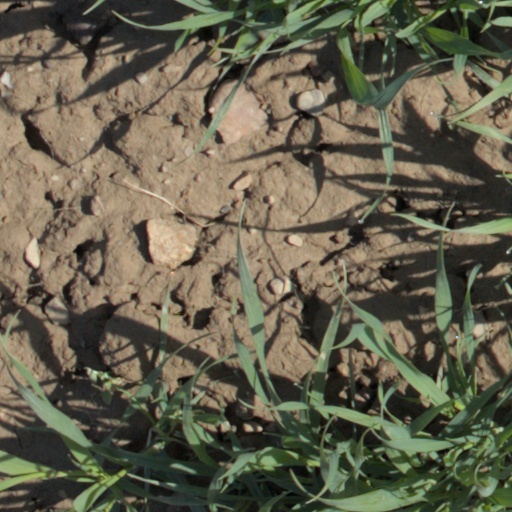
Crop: wheat